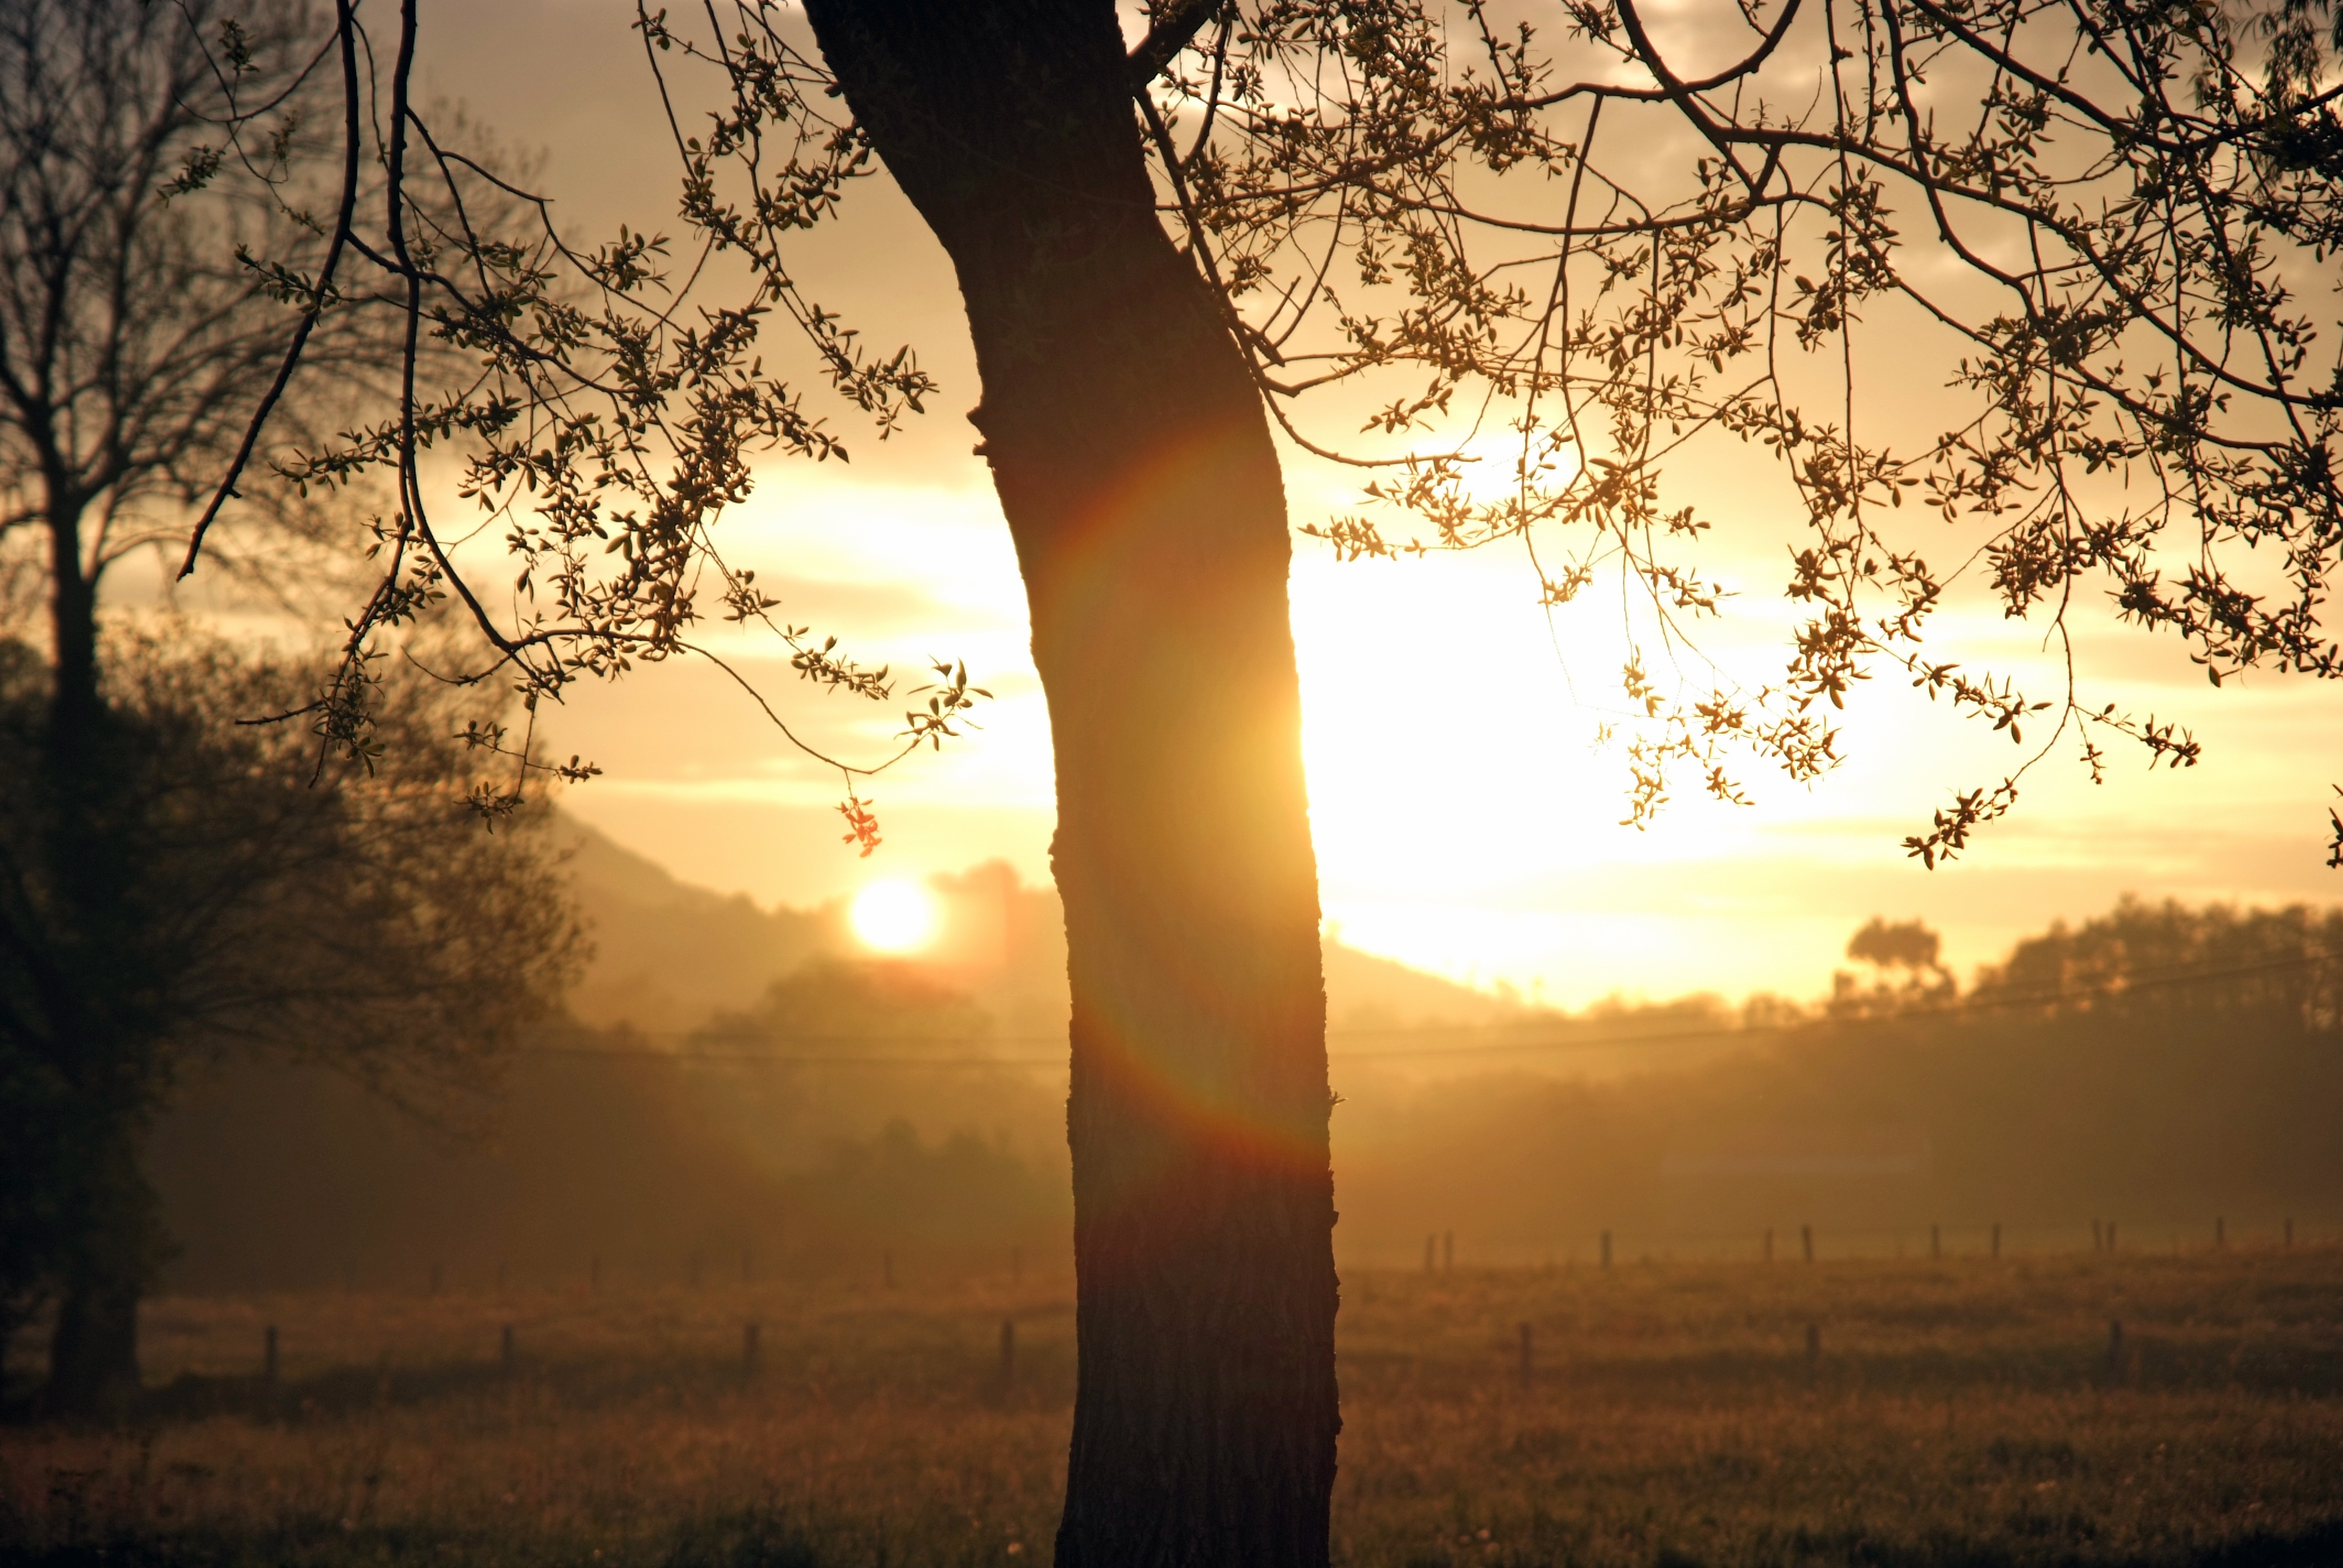
tree, nature, branch, light, plant, sun, sunrise, sunset, field, sunlight, morning, flower, dawn, atmosphere, dusk, evening, atmospheric phenomenon, woody plant